Keiji Nishitani

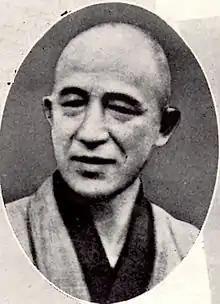

was a Japanese philosopher. He was a scholar of the Kyoto School and a disciple of Kitarō Nishida. In 1924, Nishitani received his doctorate from Kyoto Imperial University for his dissertation ""Das Ideale und das Reale bei Schelling und Bergson"". He studied under Martin Heidegger in Freiburg from 1937 to 1939.